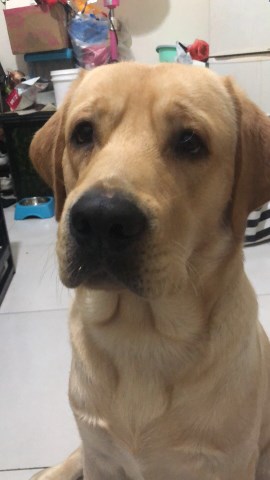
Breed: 3580-n000122-Labrador_retriever